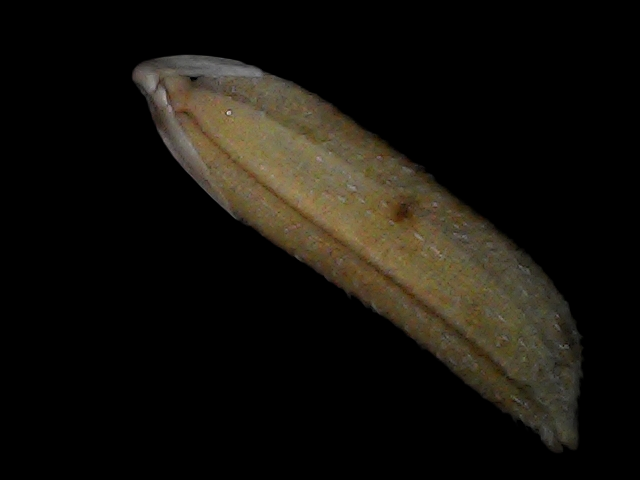
Rice variety: Bd87